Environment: real
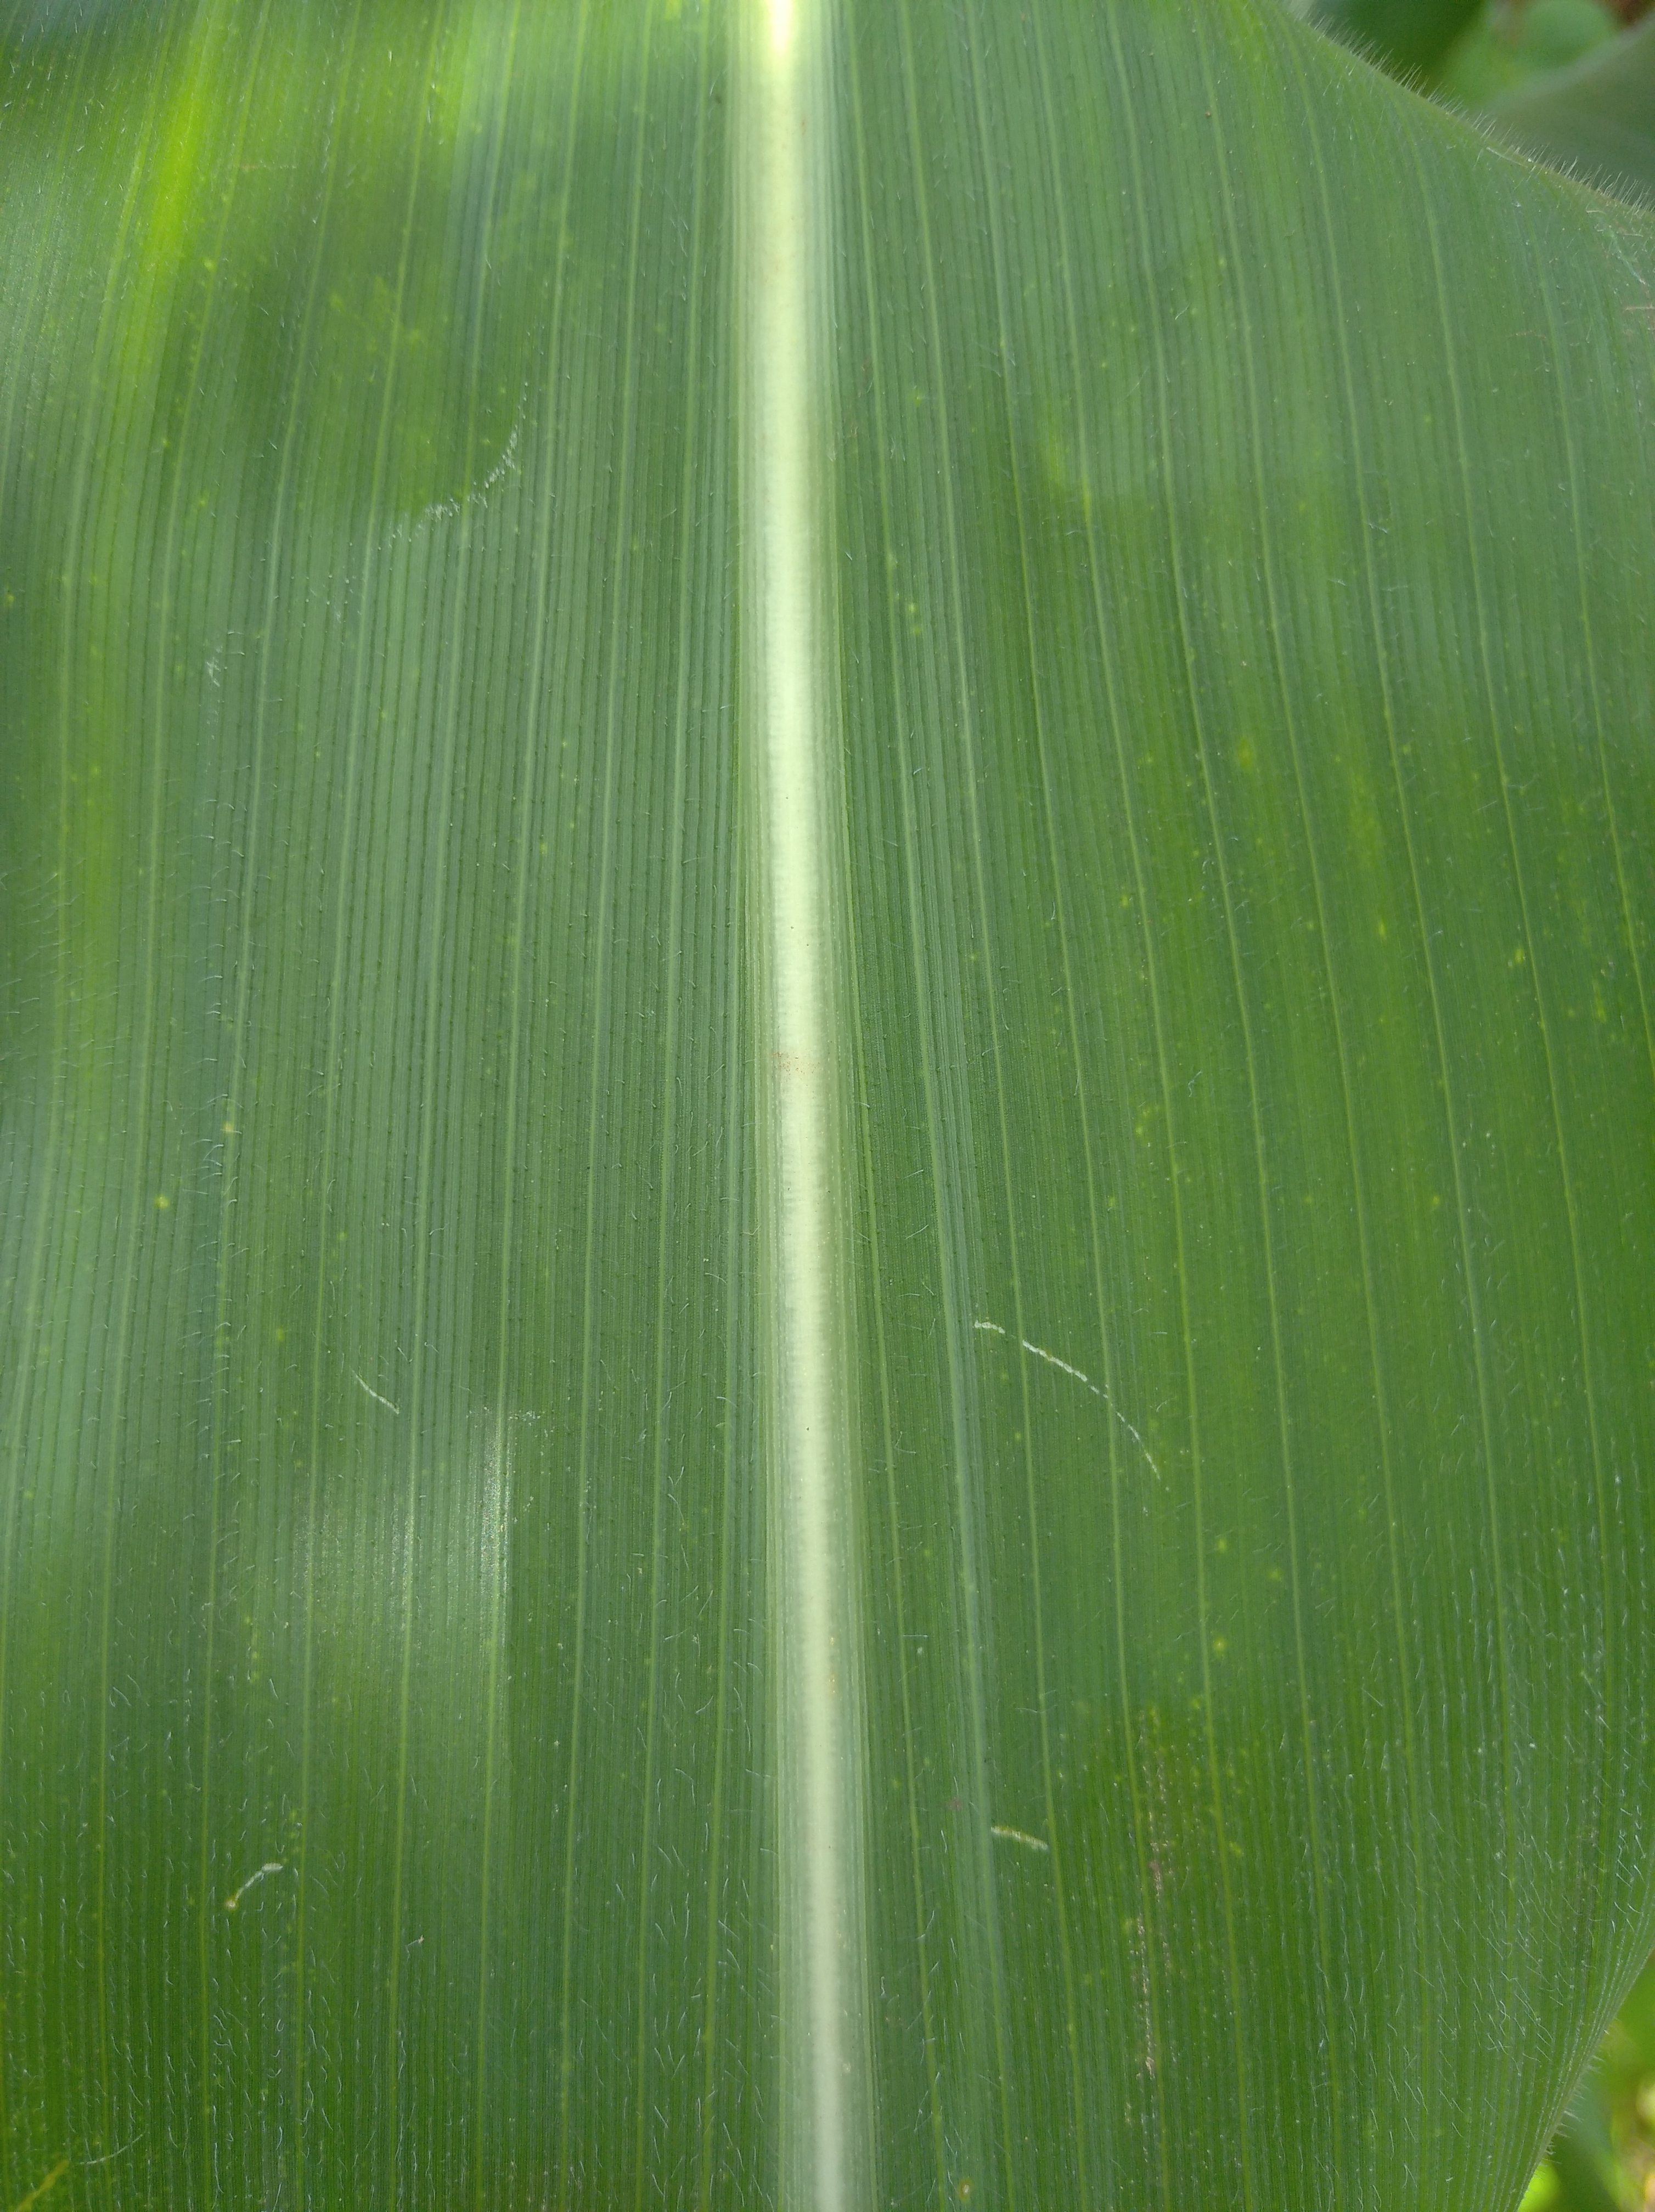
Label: healthy